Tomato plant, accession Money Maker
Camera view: bottom (45 deg); turntable rotation: 270 degrees
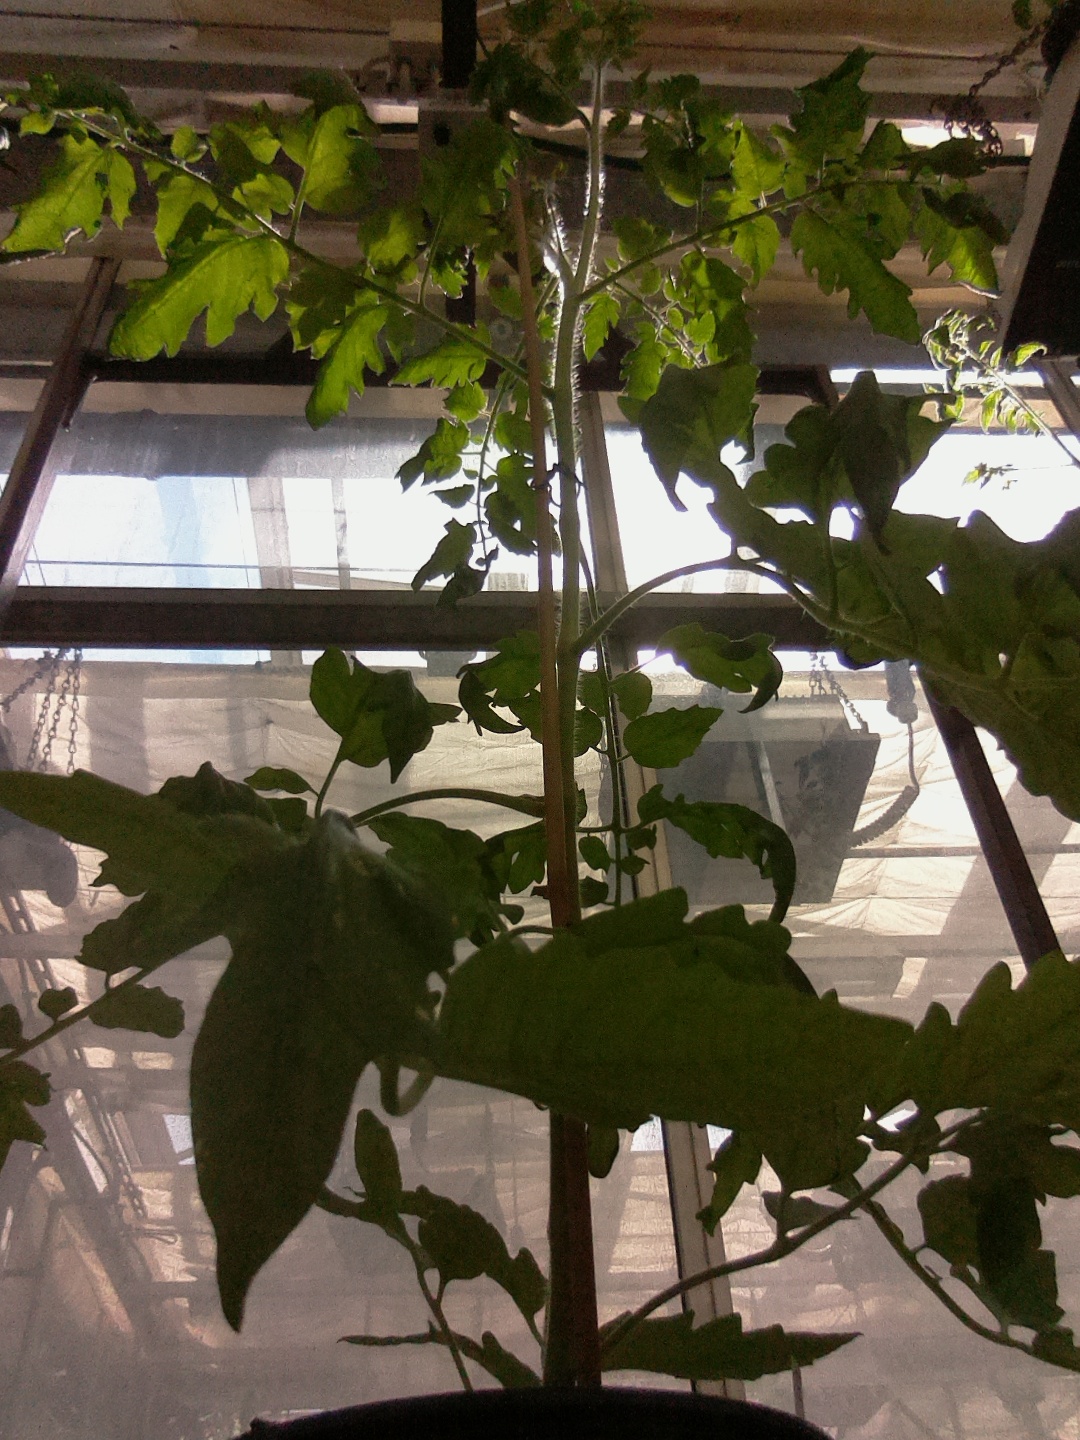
BBCH growth stage 61: 10%-20% of flowers open